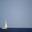
Label: ship